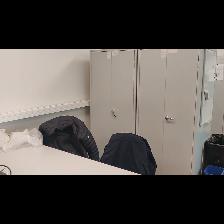
Label: NonHuman